Coexistence

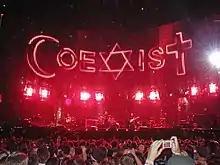
"Coexist" display at a U2 concert, containing Islamic, Jewish, and Christian symbols

Coexistence is the property of things existing at the same time and in a proximity close enough to affect each other, without causing harm to one another. The term is often used with respect to people of different persuasions existing together, particularly where there is some history of antipathy or violence between those groups.